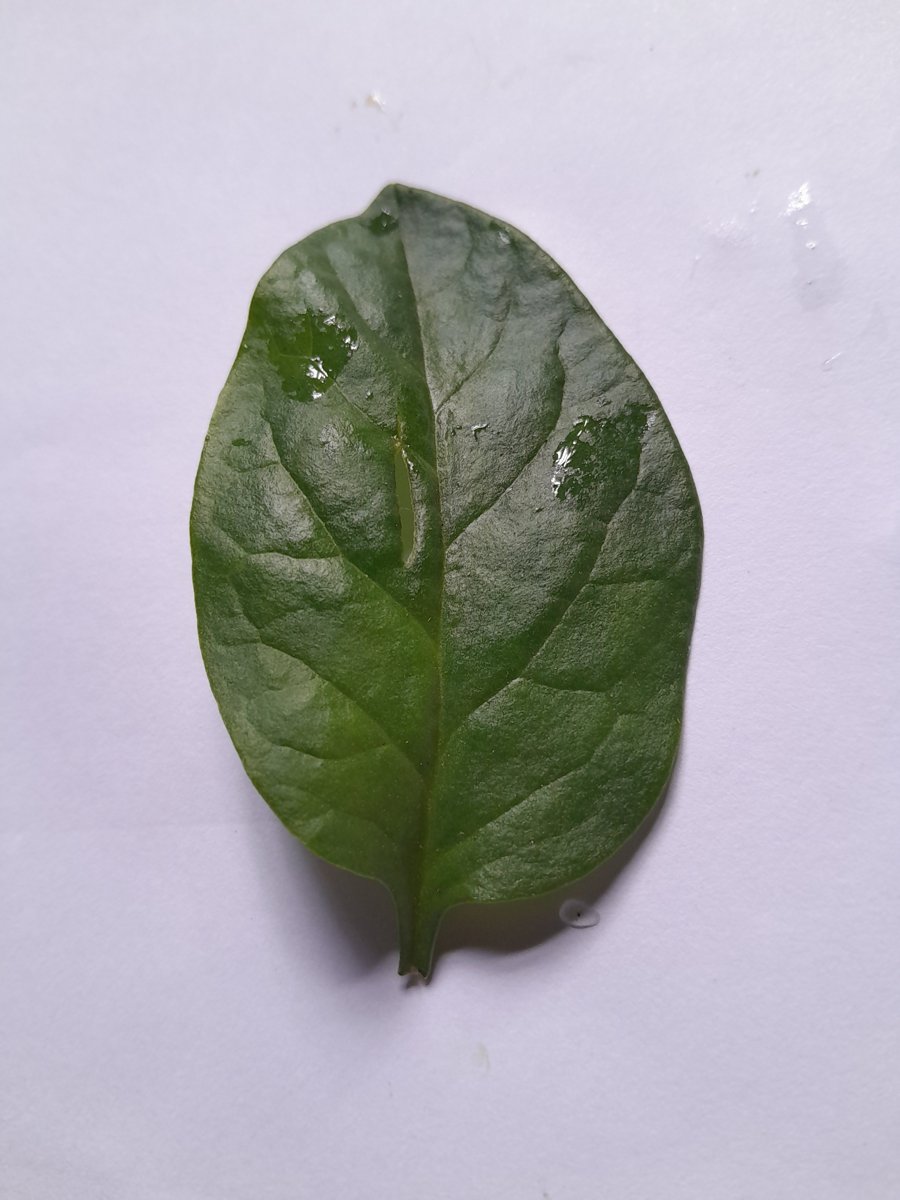
Label: Pest-Damage